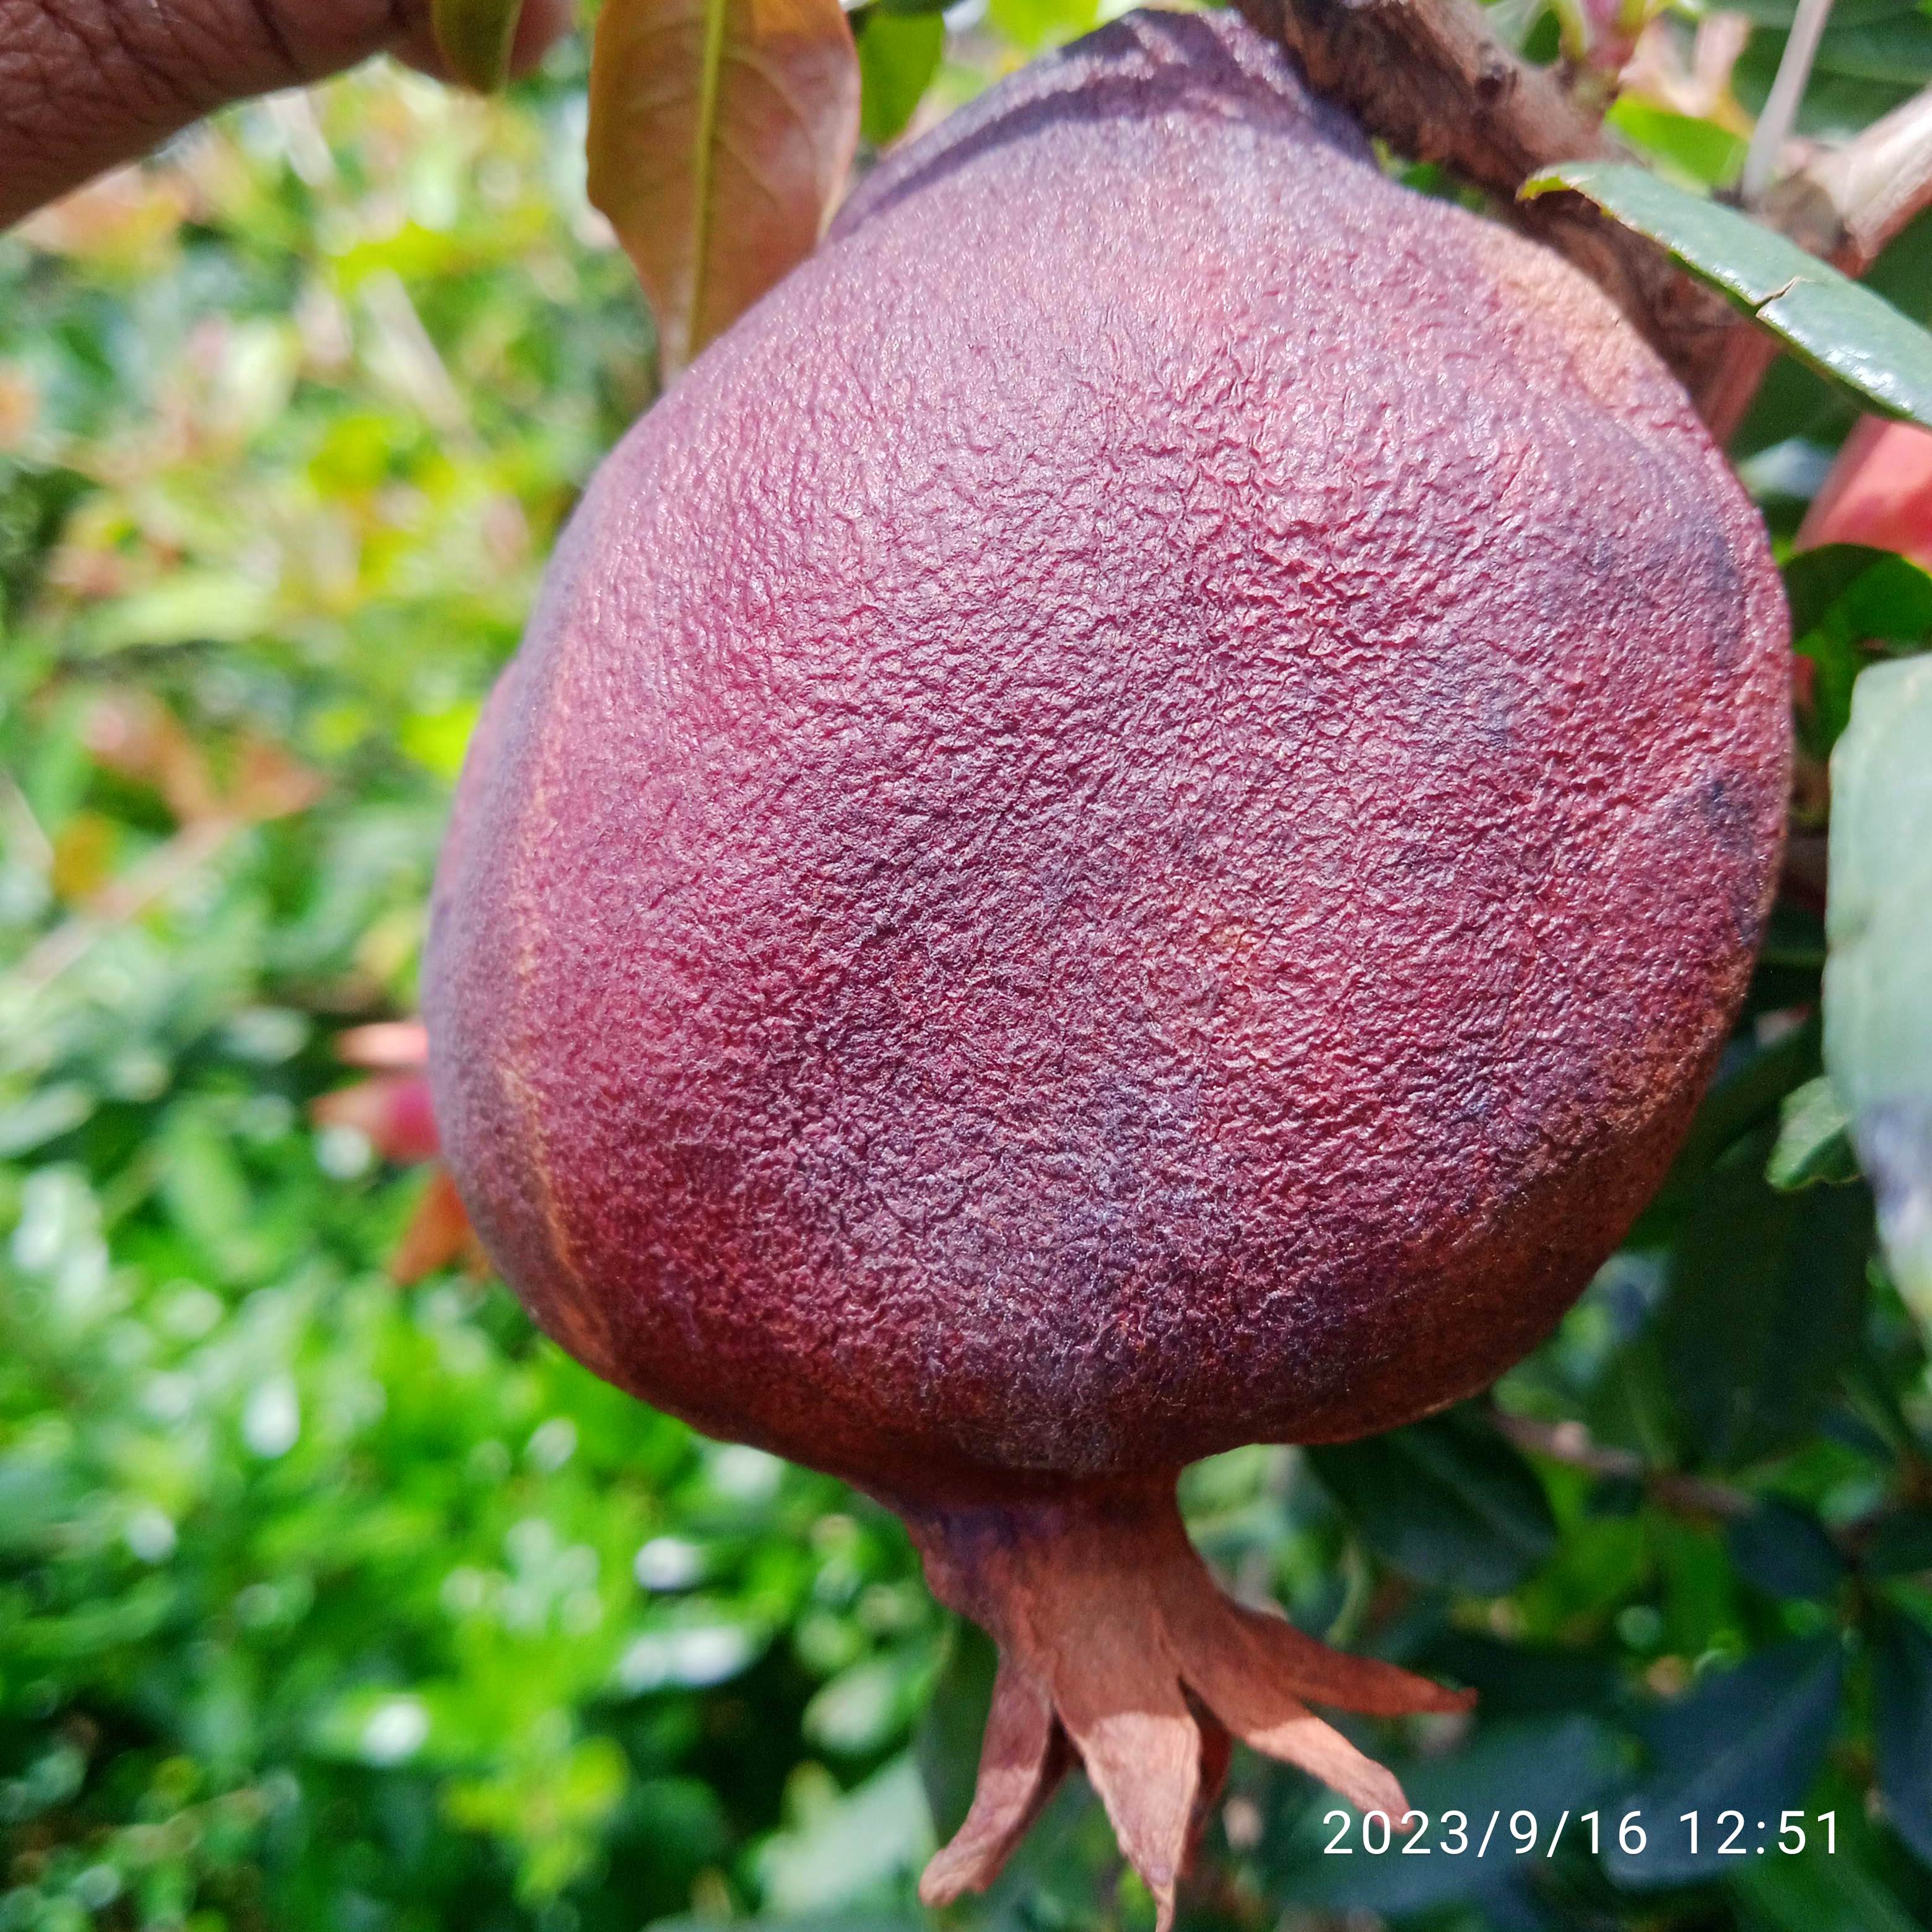
Label: Alternaria